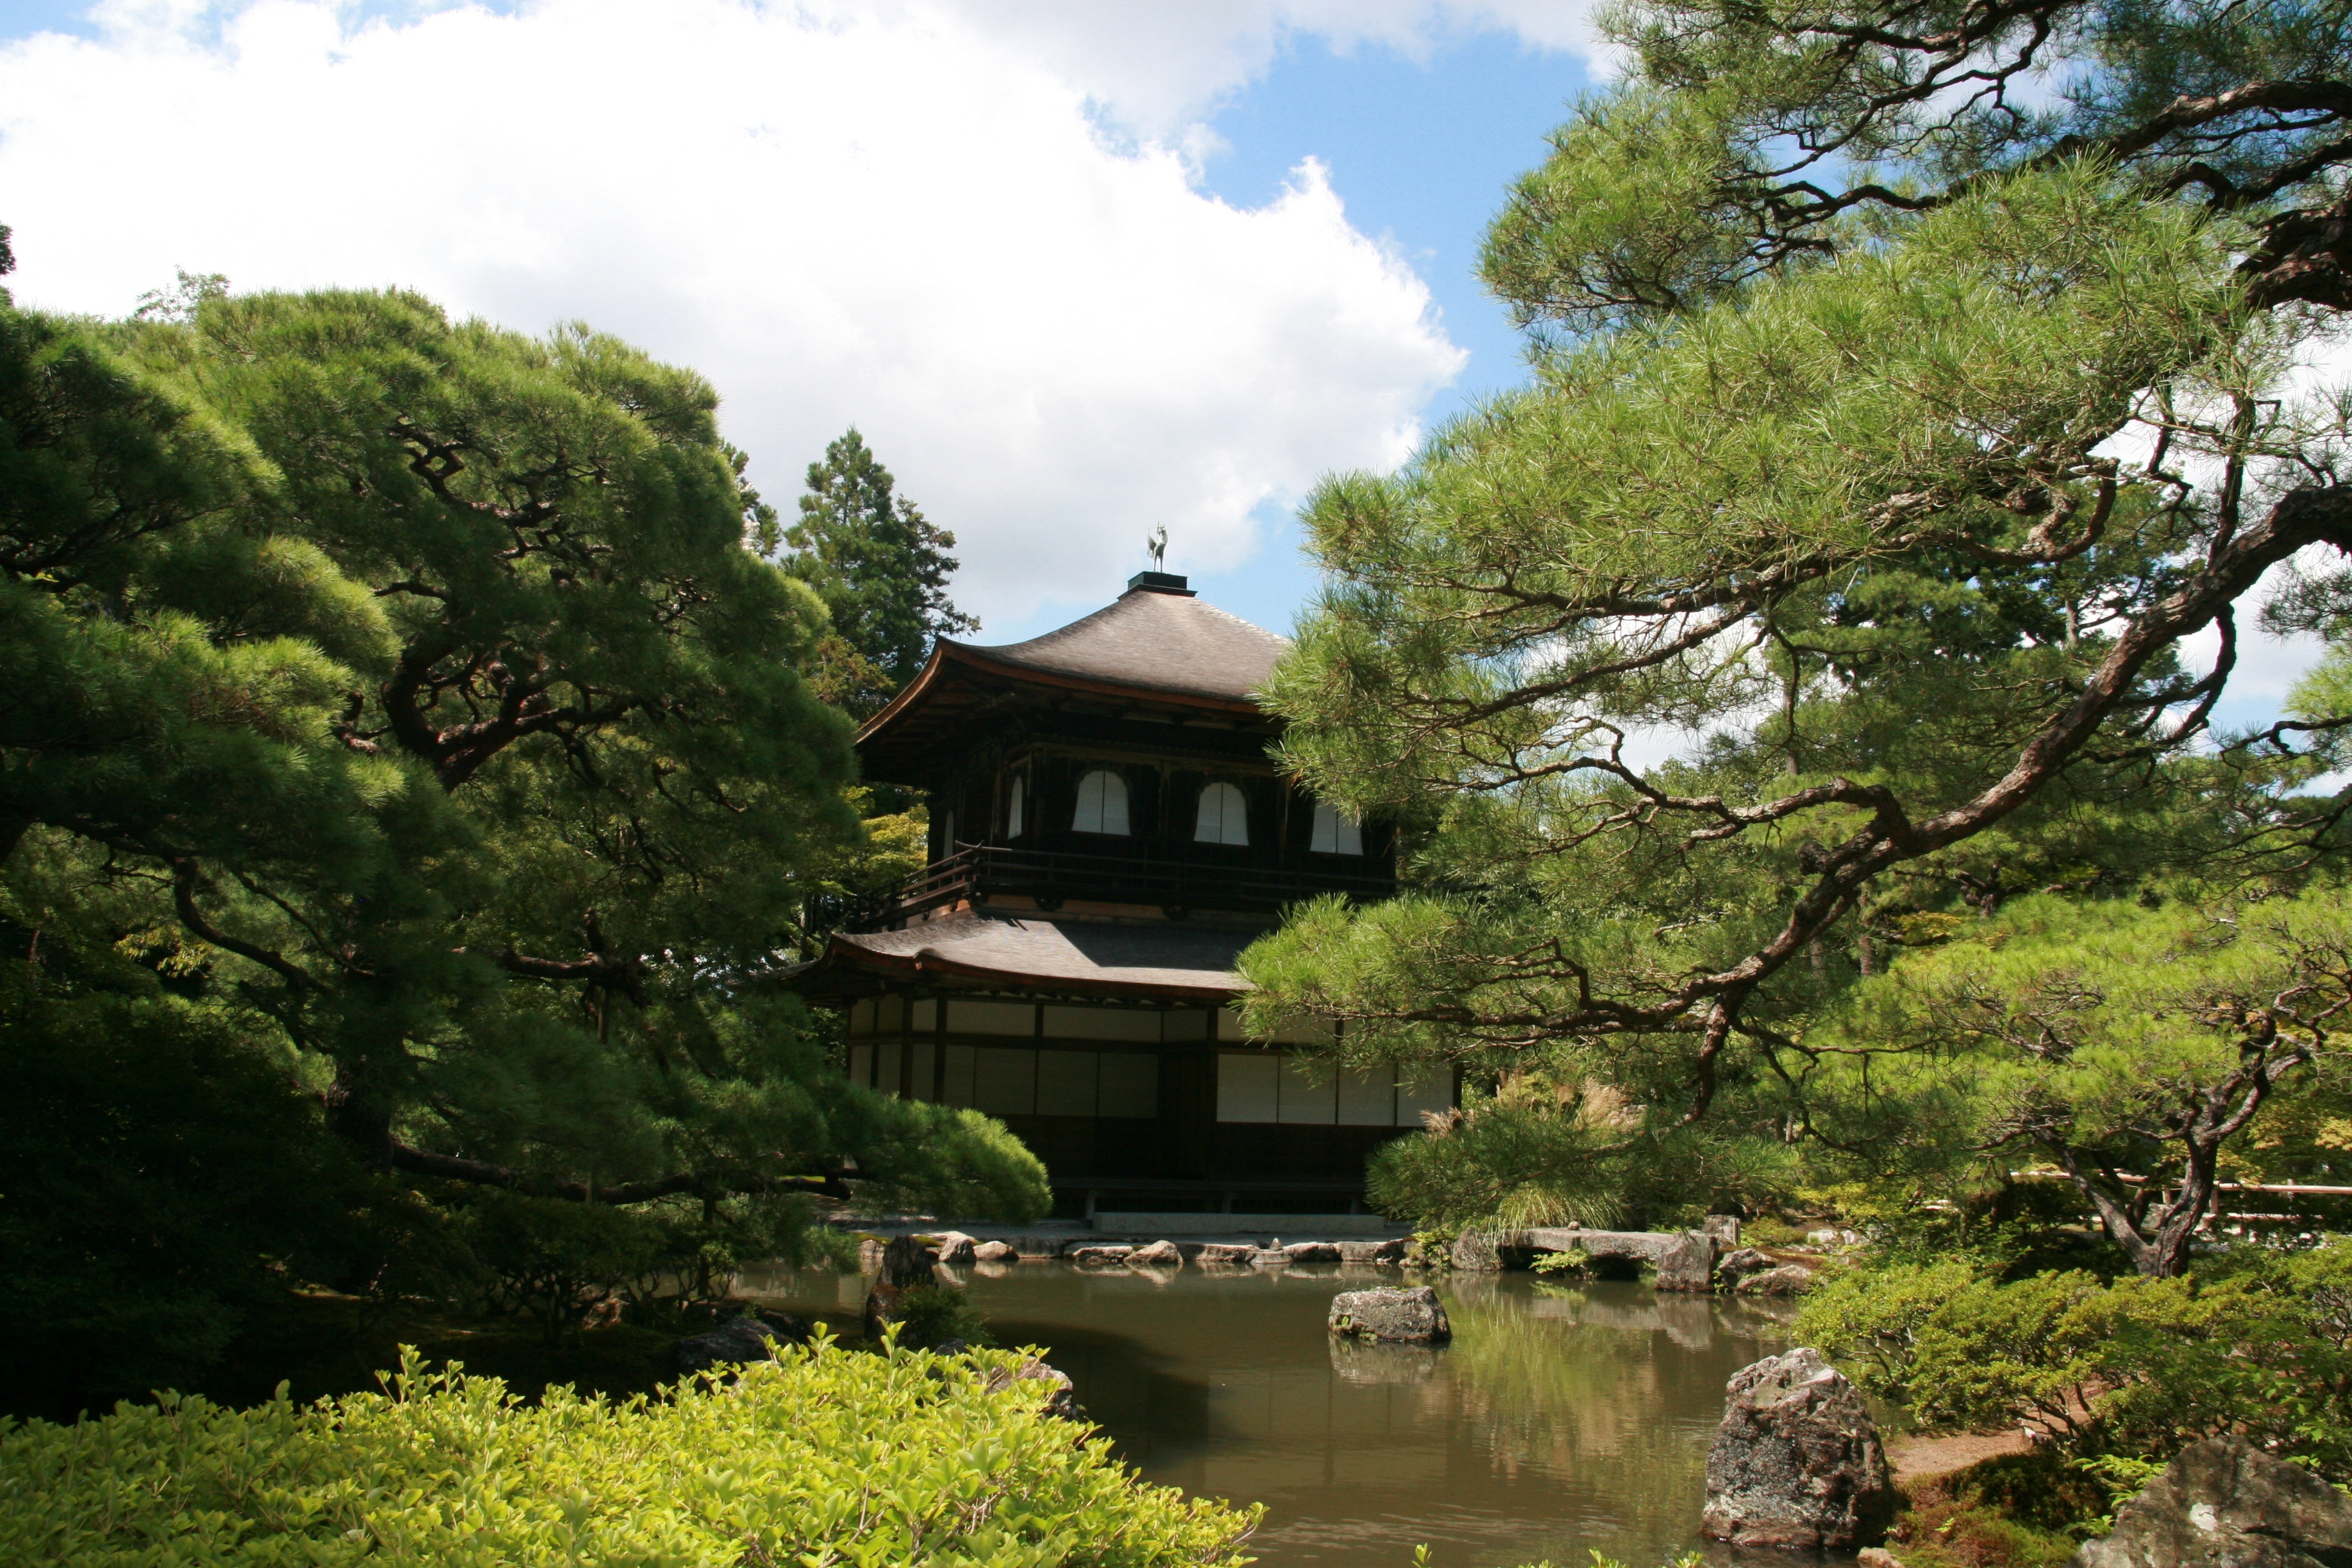
tree, nature, leaf, flower, river, pond, natural, park, holiday, botany, garden, japan, trees, botanical garden, estate